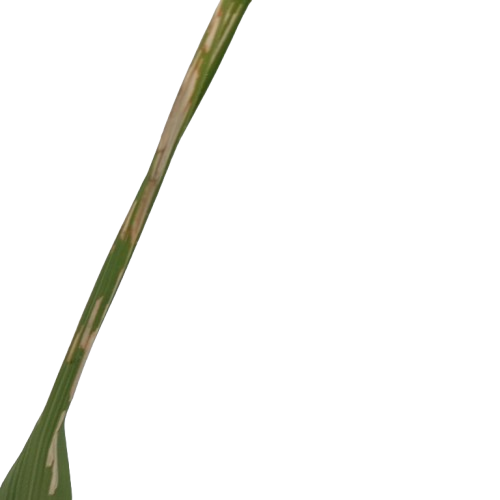
Label: Rice Leaffolder